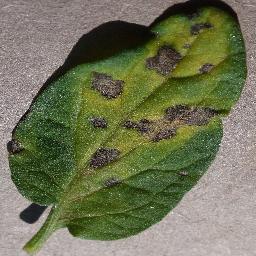
Label: Tomato___Early_blight